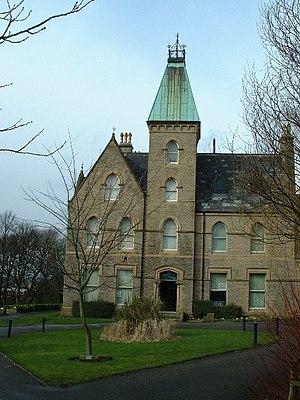
Cette liste des musées du West Yorkshire, Angleterre contient des musées qui sont définis dans ce contexte comme des institutions qui recueillent et soignent des objets d'intérêt culturel, artistique, scientifique ou historique. leurs collections ou expositions connexes disponibles pour la consultation publique. Sont également inclus les galeries d'art à but non lucratif et les galeries d'art universitaires. Les musées virtuels ne sont pas inclus.